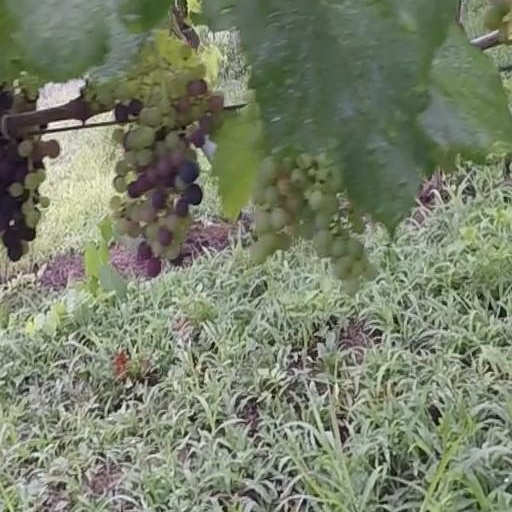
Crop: grape